Running with Rifles

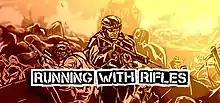
Logo for "Running with Rifles"

Running with Rifles is a top down open world tactical shooter game published and developed by Osumia Games (previously Modulaatio Games). It was developed by Pasi Kainiemi in Tampere, Finland and Jack Mayol in Stuttgart, Germany, working under the team name Modulaatio Games (now Osumia Games). The game is primarily voxel-based, with the map texturing done using "splat map" texture layering, and with the modeling being done with typically low-poly or simple .mesh files. Because of this, the game runs very well on old hardware, making it more accessible to more players.